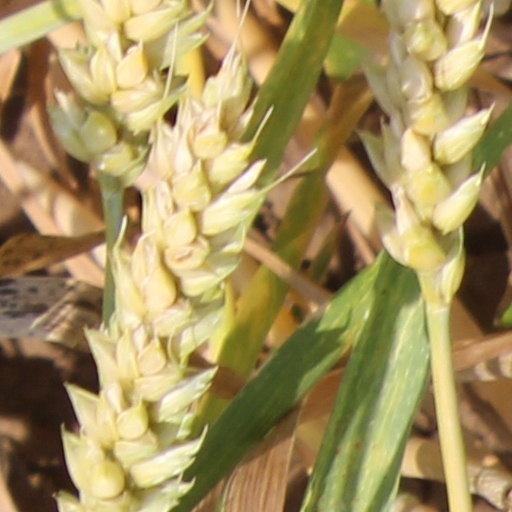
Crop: wheat